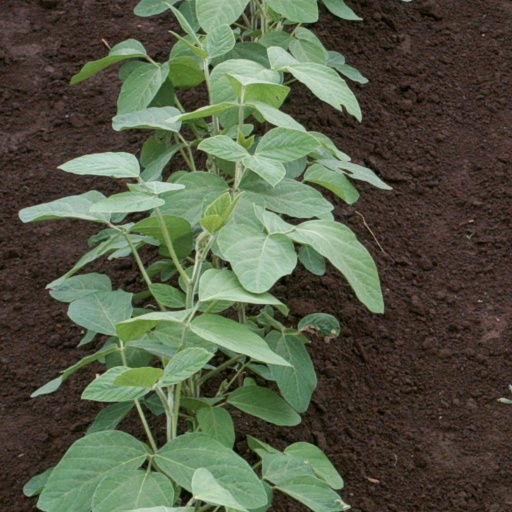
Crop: soybean